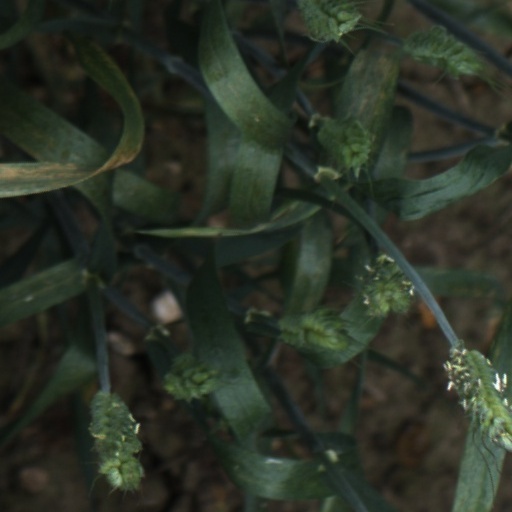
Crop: wheat